Ryland H. New

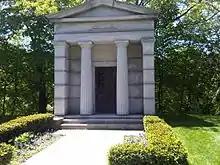
The New family's mausoleum at Mount Pleasant Cemetery, Toronto

Ryland Herbert New (July 16, 1888 - November 21, 1979) was a Canadian businessman and the owner of thoroughbred racehorses that twice won the Kings' Plate.